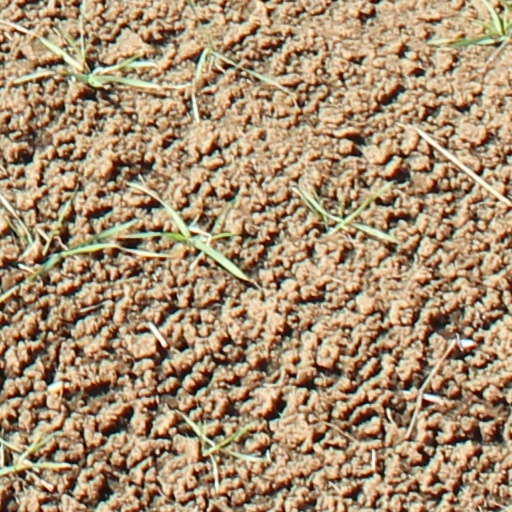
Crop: wheat